1996 Nobel Prize in Literature

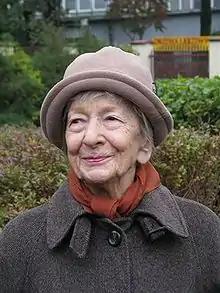
"for poetry that with ironic precision allows the historical and biological context to come to light in fragments of human reality."

The 1996 Nobel Prize in Literature was awarded to the Polish poet Wisława Szymborska (1923–2012) "for poetry that with ironic precision allows the historical and biological context to come to light in fragments of human reality." Szymborska is the 9th female recipient and the 5th Nobel laureate from Poland after Czesław Miłosz in 1980.